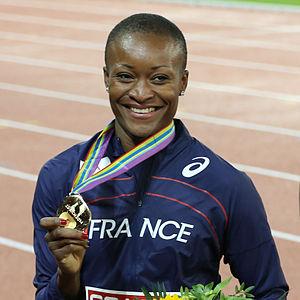
Antoinette Nana Djimou avec sa médaille d'Or gagnée à Zurich le 15 août 2014
Antoinette Nana Djimou Ida, née le 2 août 1985 à Douala, est une athlète française spécialiste des épreuves combinées. Elle est double championne d'Europe de l'heptathlon, en 2012 et 2014, et double championne d'Europe en salle du pentathlon, en 2011 et 2013.